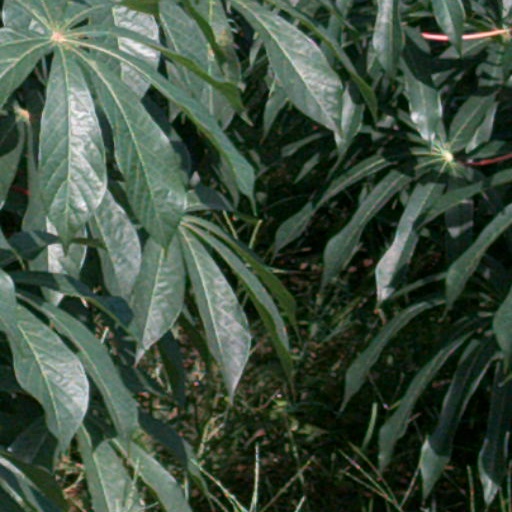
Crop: cassava